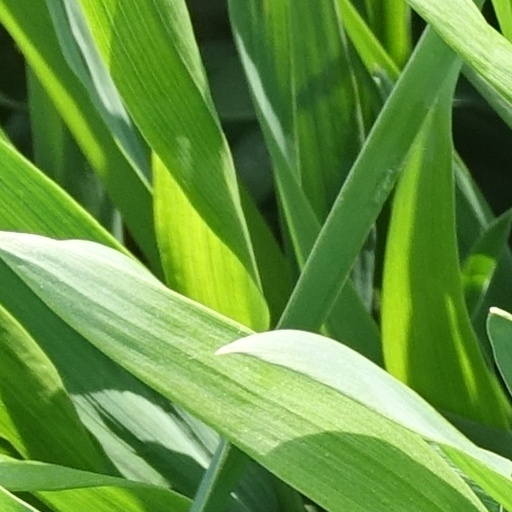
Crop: wheat